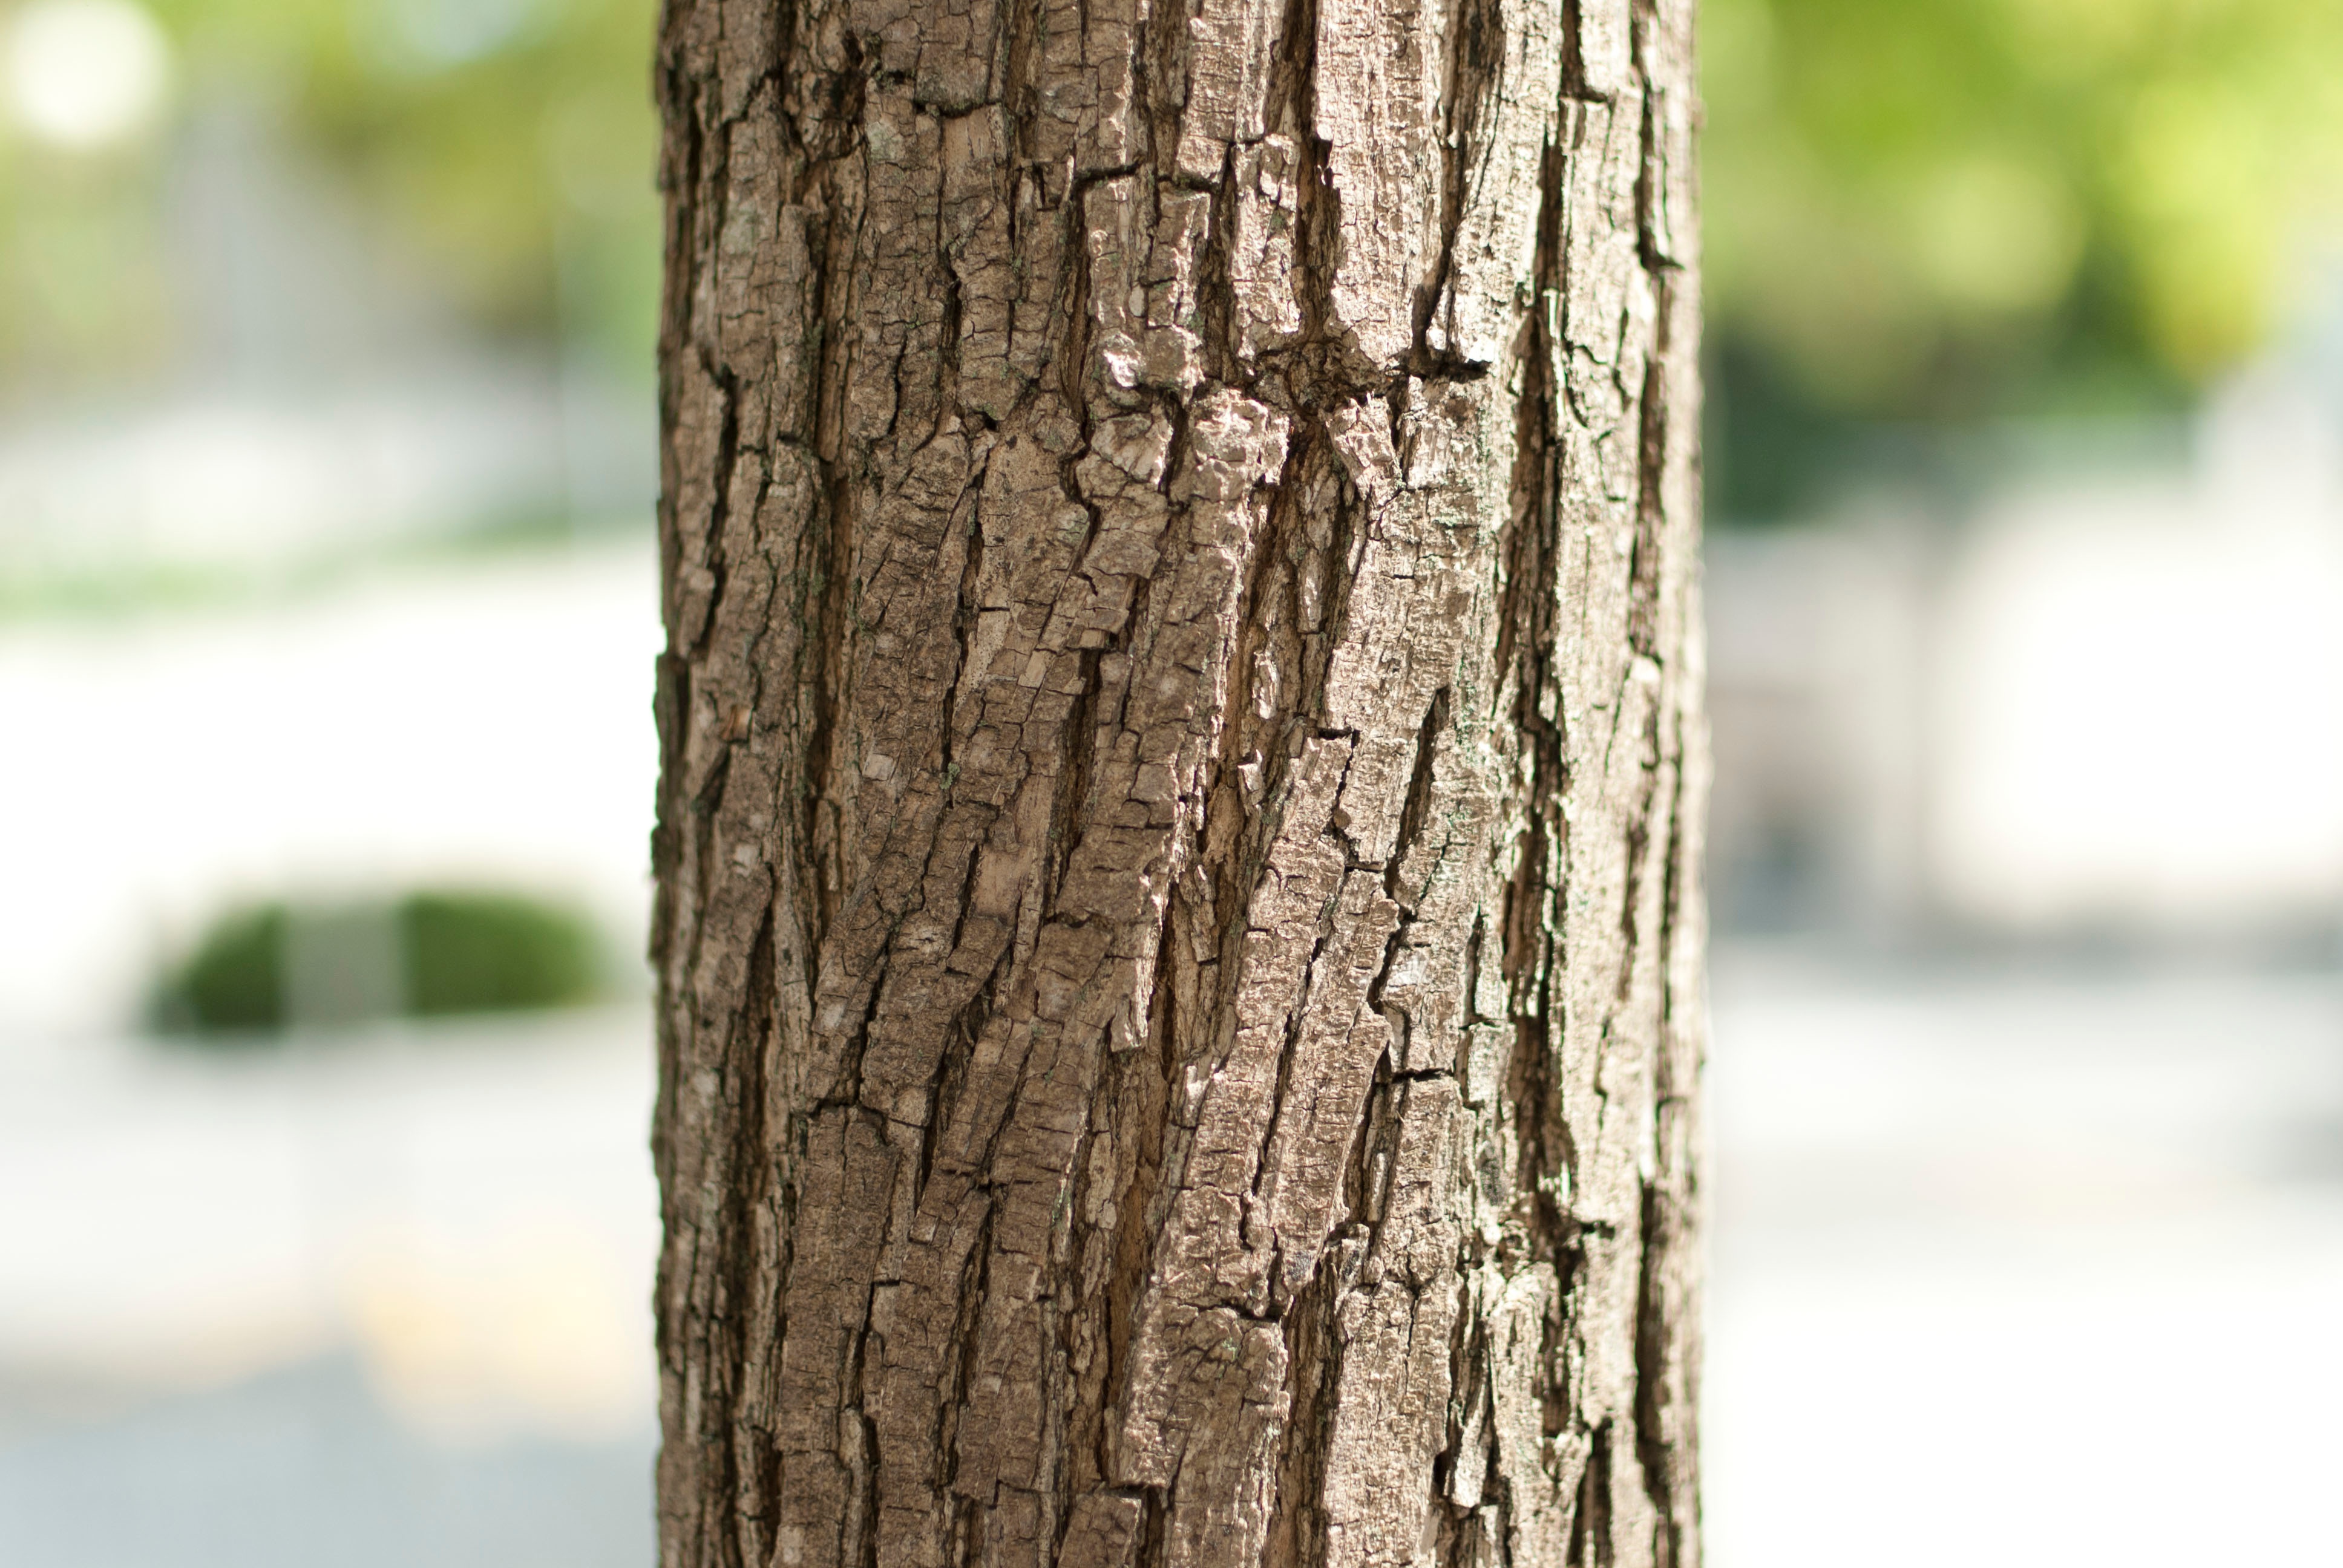
tree, branch, plant, wood, leaf, trunk, green, twig, flowering plant, plant stem, woody plant, land plant